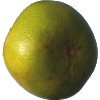
Label: Pomelo Sweetie 1